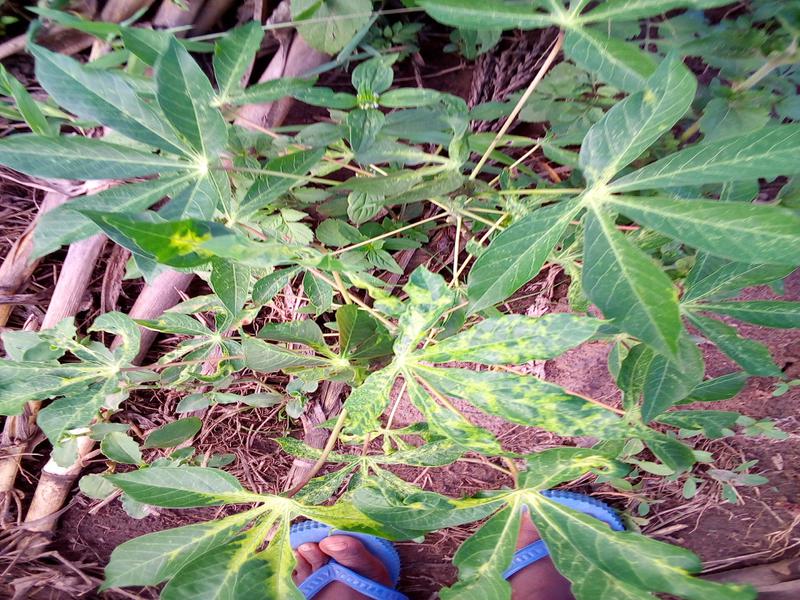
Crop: cassava
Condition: mosaic_disease